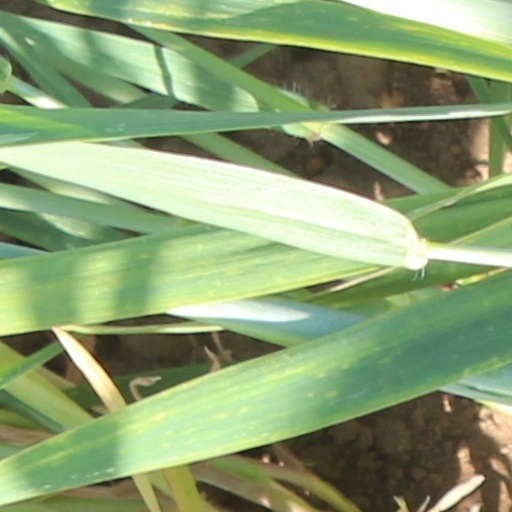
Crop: wheat